ALCO T-6

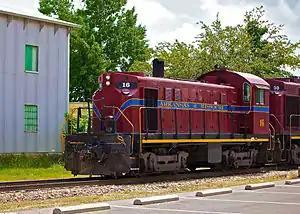
Arkansas and Missouri Railroad #16

The Alco T6 (DL 440) is a diesel-electric switcher locomotive rated at , that rides on two-axle trucks, having a B-B wheel arrangement.